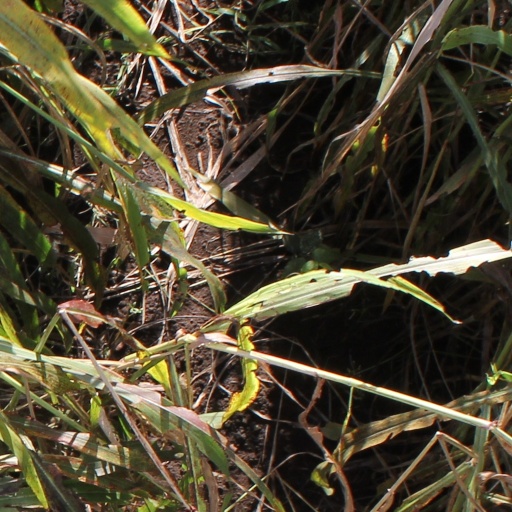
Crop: sorghum